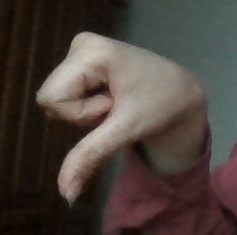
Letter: waw